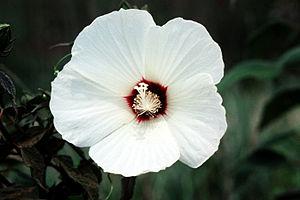
L'Hibiscus des marais est une espèce de plantes vivaces ligneuses à grandes fleurs de la famille des Malvacées, originaire d'Amérique du Nord.